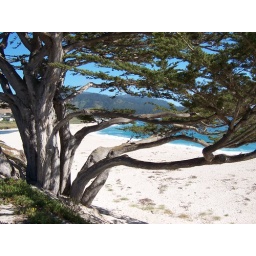
Cypress tree along beach in Carmel Calif. Nancy Folk